Daniel Auber

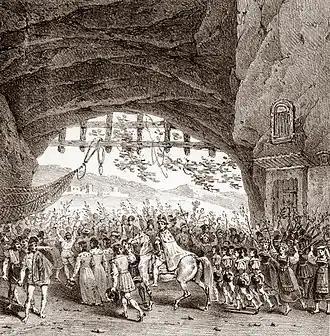
"La Muette de Portici", 1828

The total number of operas or other stage works by Auber given by various sources differs slightly, depending on whether collaborations with other composers are included. "Grove" gives the total as 51, beginning with "Julie" in 1805 and ending with "Rêve d'amour" in 1869. Of these, 35 are opéras-comiques, with spoken dialogue. The genre includes some serious or even tragic plots, and some of Auber's such as "Manon Lescaut" are far from comic, but the majority of his opéras comiques are lighthearted.